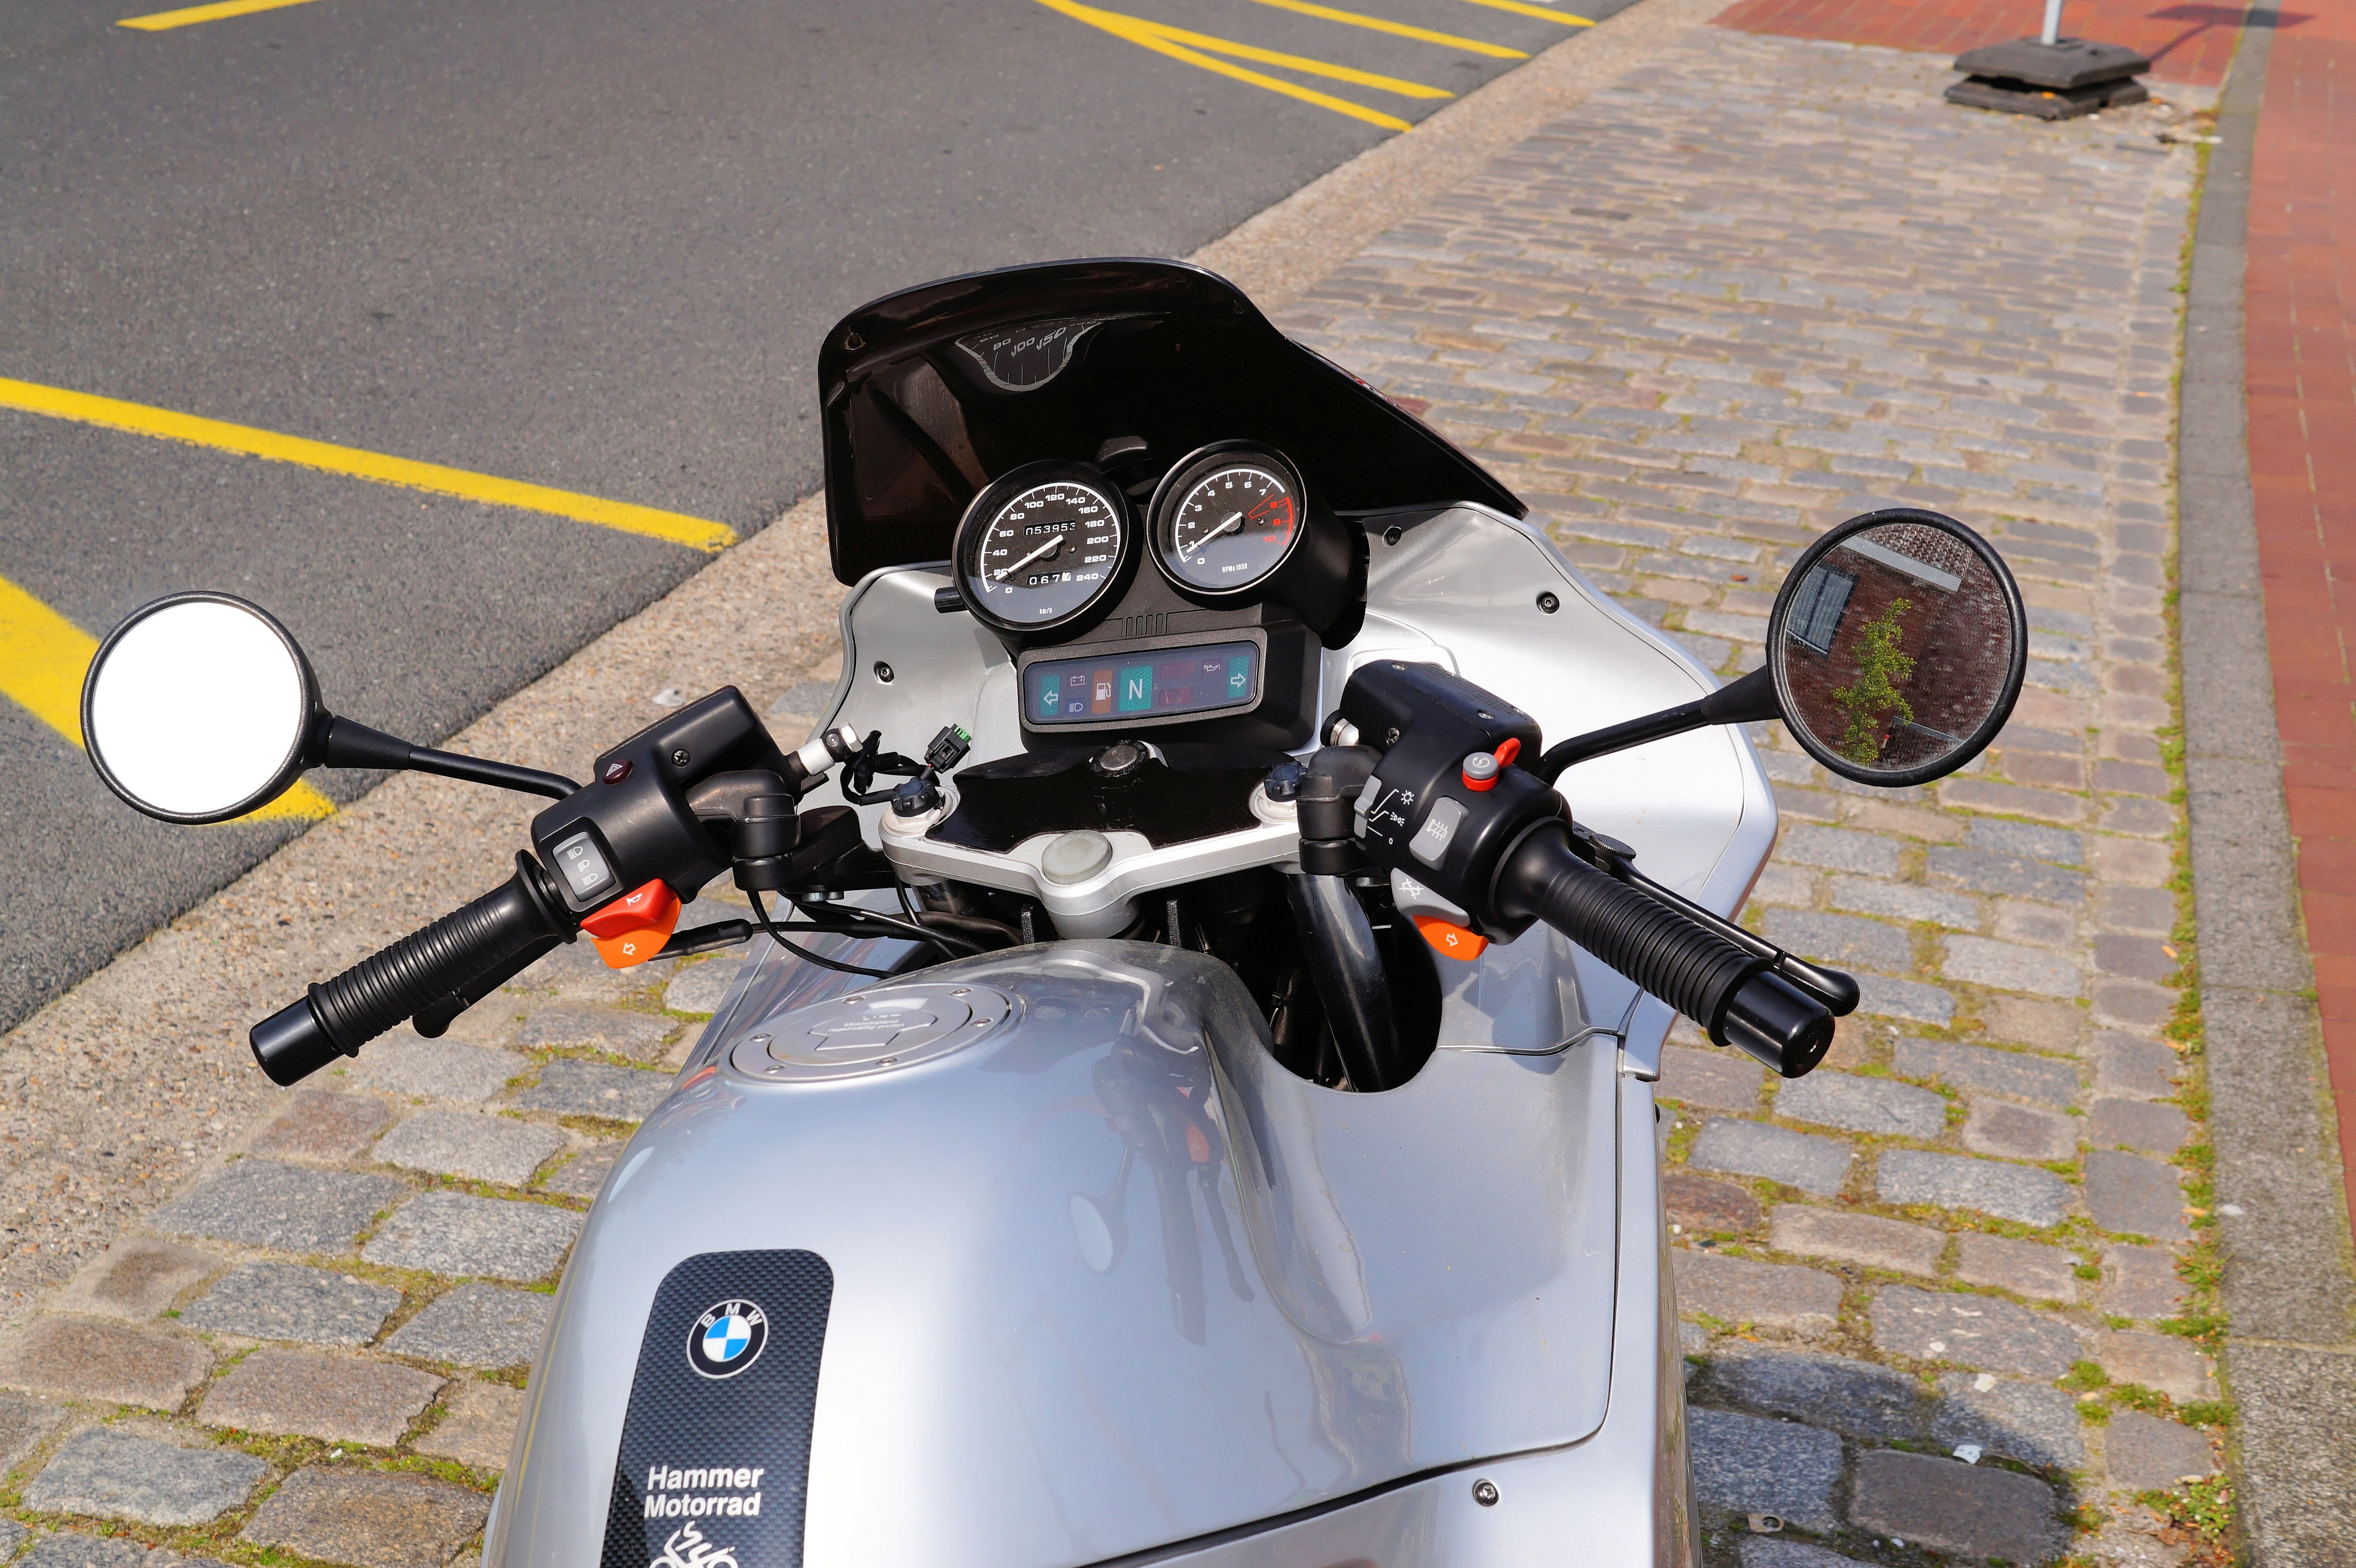
technology, car, vehicle, motorcycle, machine, modern, silver, germany, bmw, two wheeled vehicle, automobile make